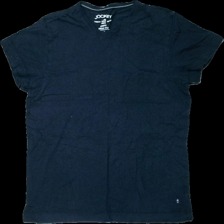
View: front
Type: T-shirt
Category: Men
Brand: Not in the list
Brand text on label: jockey
Colors: Blue
Material: 72% cotton 28% viscose
Cut: Regular
Size: M
Season: All
Damage location: middle center
Damage 2 location: bottom center
Damage 3 location: top center
Price range: <50
Recommended usage: Export
Description: blå t-shirt, urtvättad
Comment: urtvättad